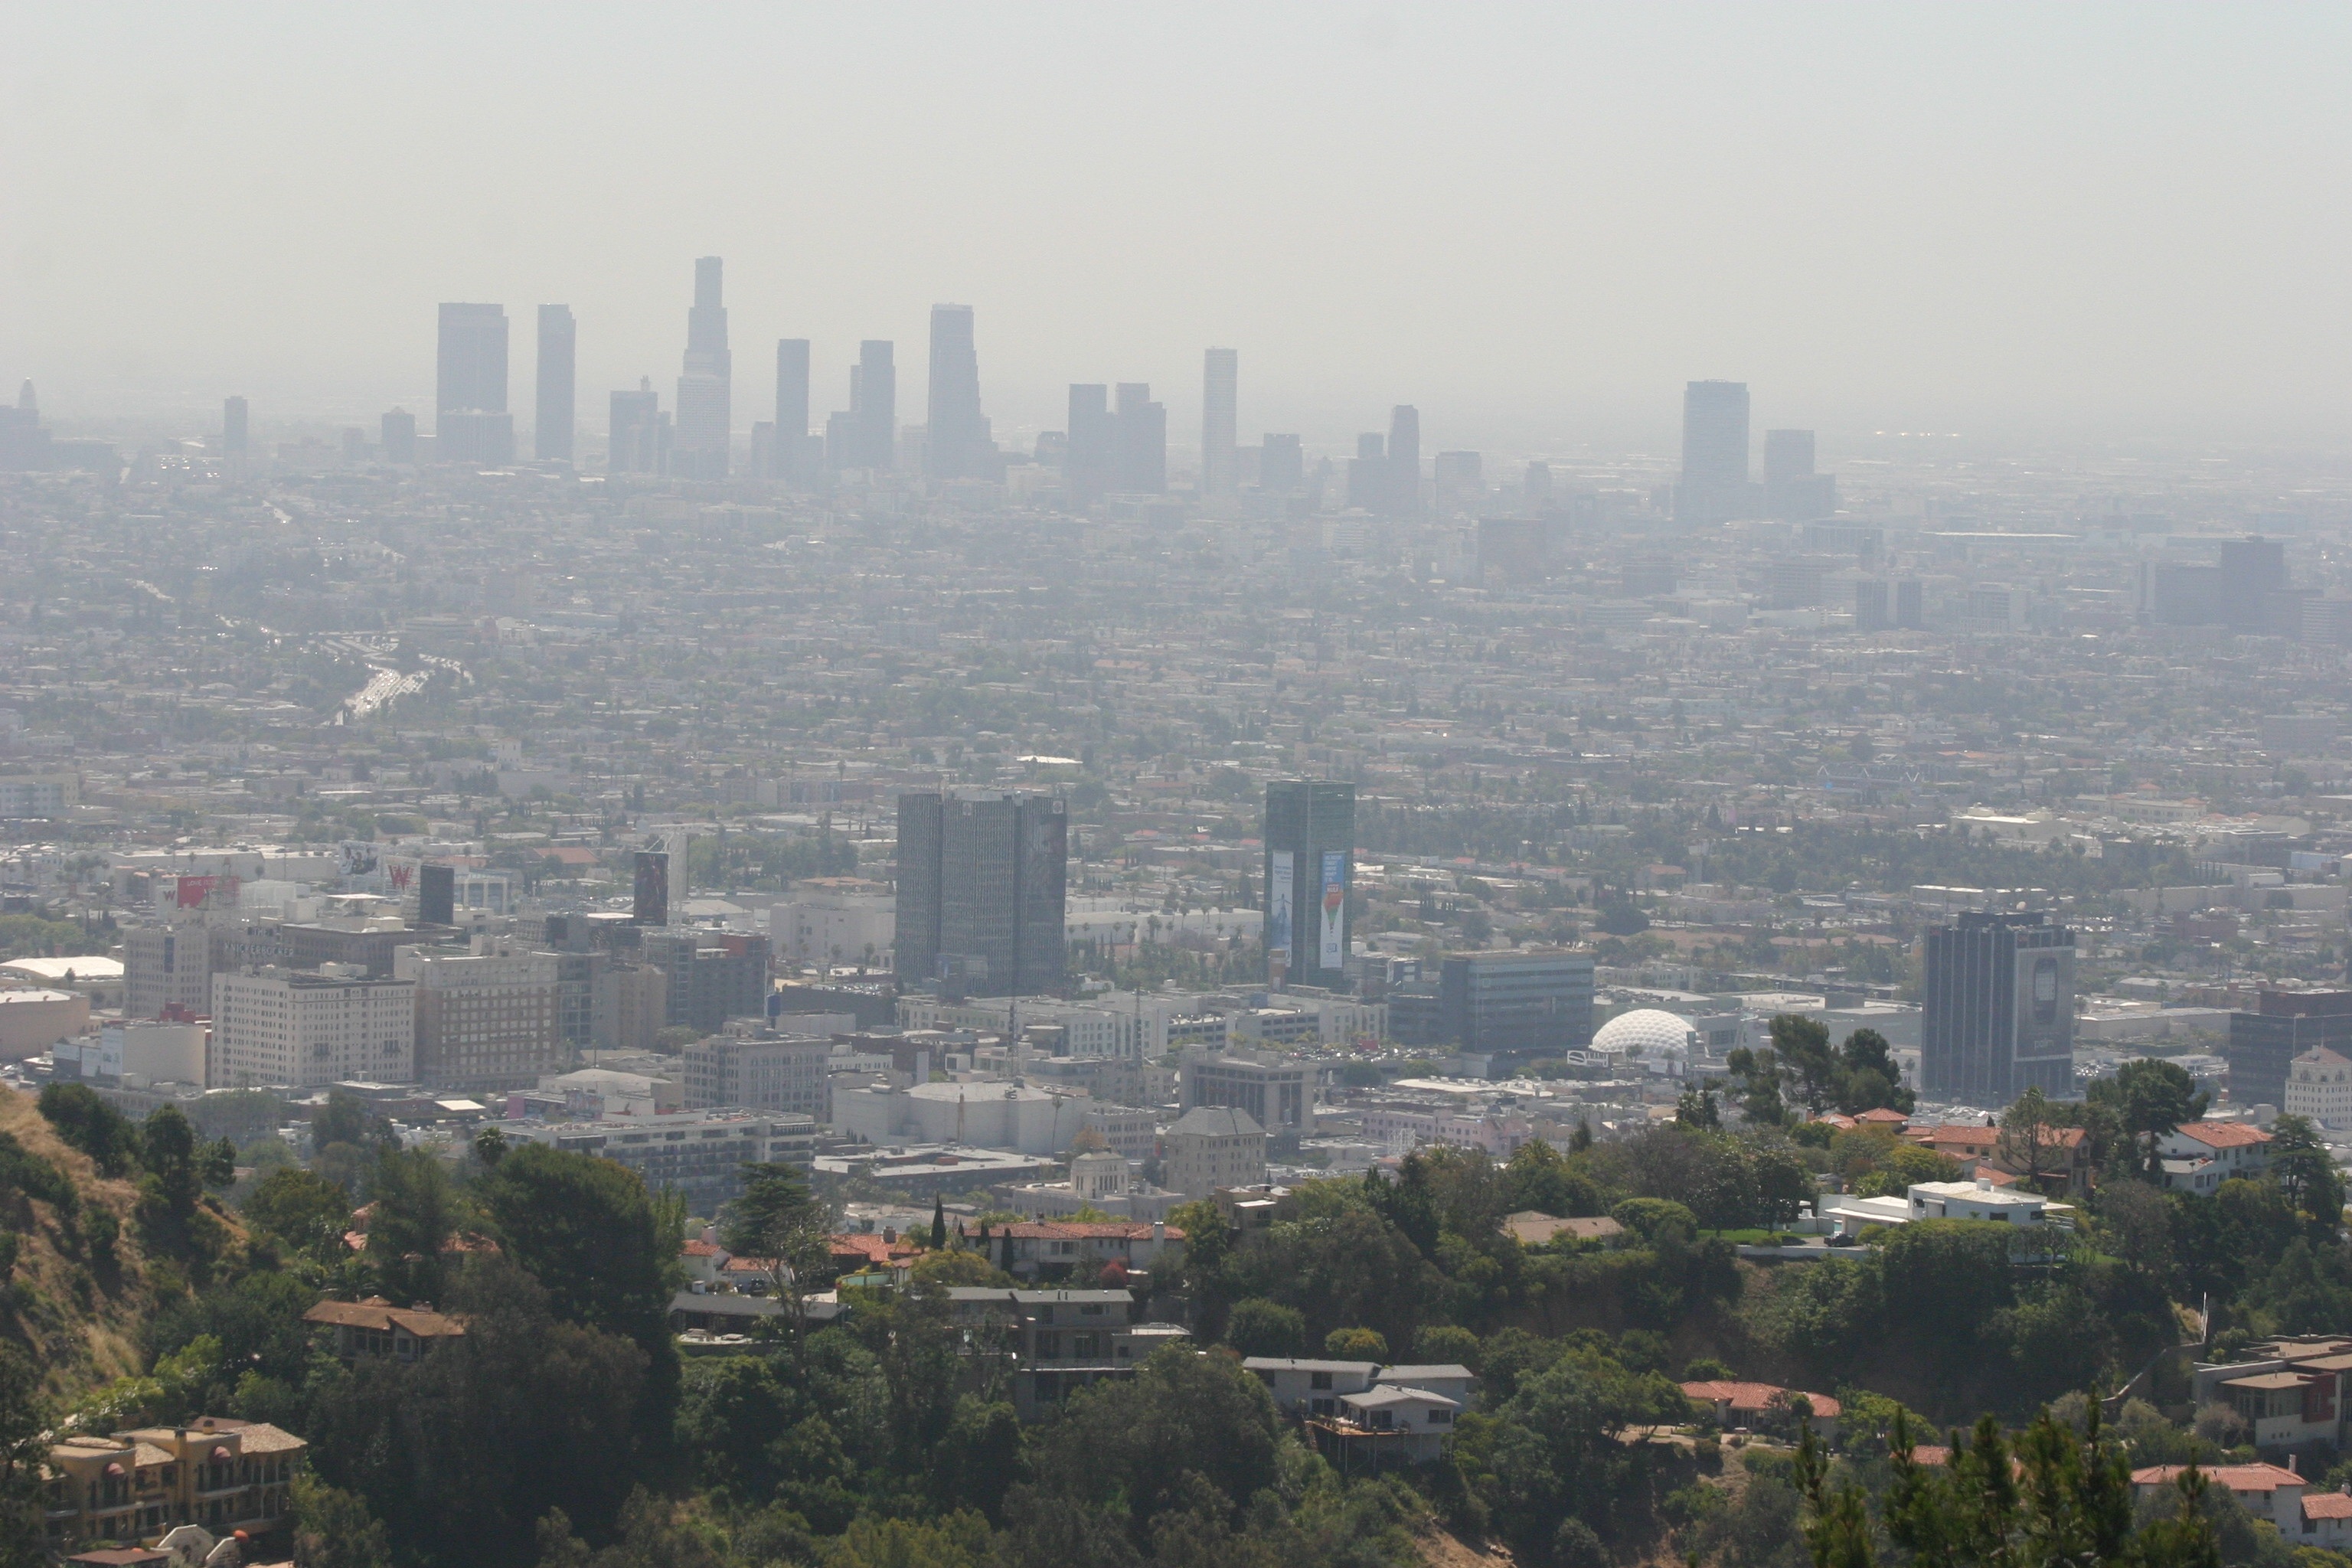
horizon, skyline, photography, view, city, skyscraper, cityscape, downtown, tower, america, haze, holiday, landmark, california, tower block, city view, houses, metropolis, los angeles, bird's eye view, aerial photography, urban area, residential area, geographical feature, atmospheric phenomenon, human settlement, atmosphere of earth, metropolitan area